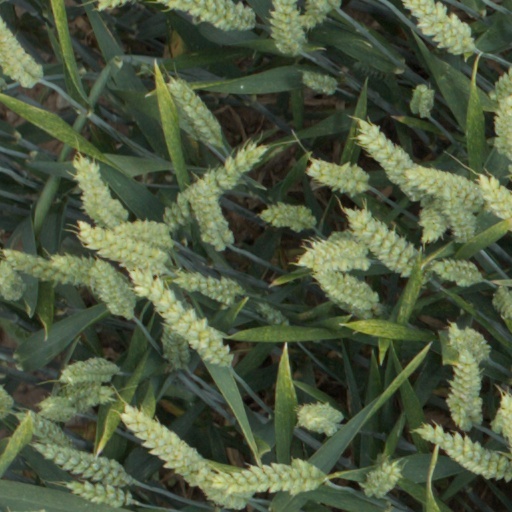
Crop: wheat